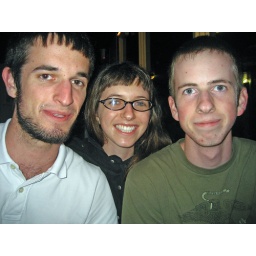
Florida 2008 - 3 kids in fish house